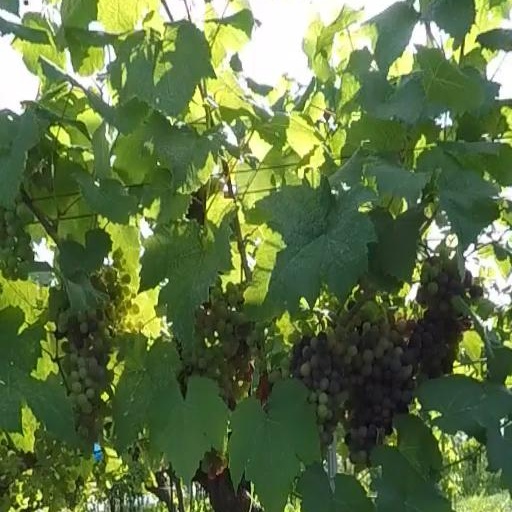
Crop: grape